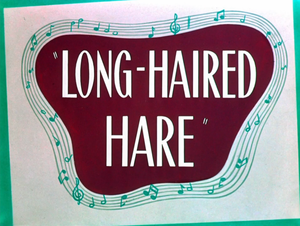
Bugs Bunny casse-noisettes est un cartoon Looney Tunes réalisé par Chuck Jones en 1949 mettant en scène Bugs Bunny et Giovanni Jones, un chanteur d'opéra.